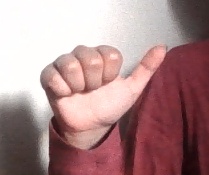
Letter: dhad